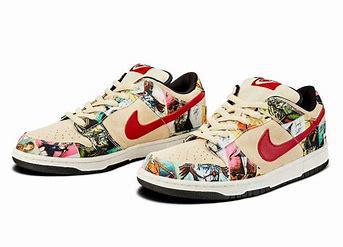
Brand: Nike
Model: SB Dunk